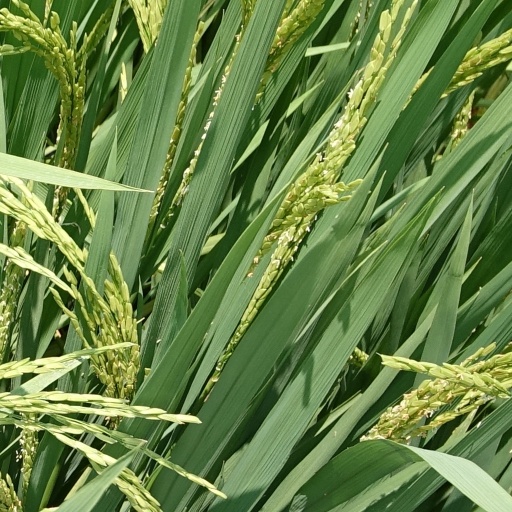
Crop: rice